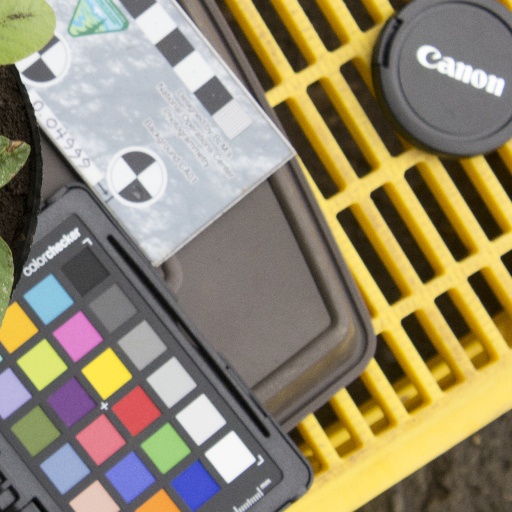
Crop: soybean